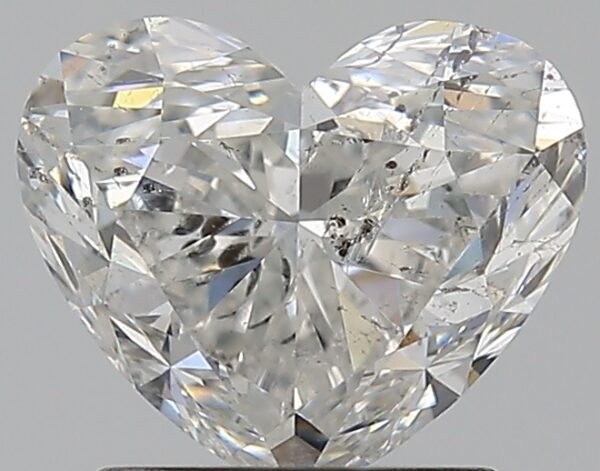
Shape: heart
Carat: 1.51
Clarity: SI2
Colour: G
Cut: EX
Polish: VG
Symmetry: VG
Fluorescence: N
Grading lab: IGI
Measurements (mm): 6.55 x 7.79 x 4.58